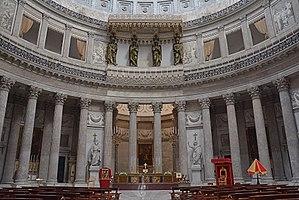
La basilique San Francesco di Paola est une basilique de Naples, dédiée à François de Paule, située sur le côté ouest de la piazza del Plebiscito, la place principale de la ville. C'est une basilique néoclassique.